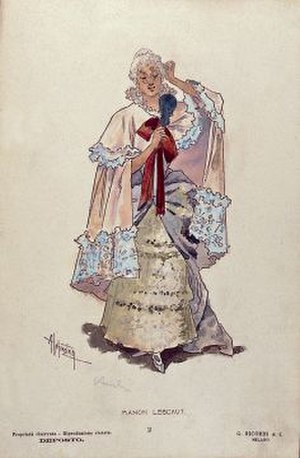
Manon Lescaut / Roller
Manons kostume til anden akt blev til urpremieren designet af Adolf Hohenstein.
Manon Lescaut er en opera i fire akter af Giacomo Puccini til en italiensk libretto. Historien er baseret på romanen L'Histoire du Chevalier des Grieux et de Manon Lescaut af Abbé Prévost.